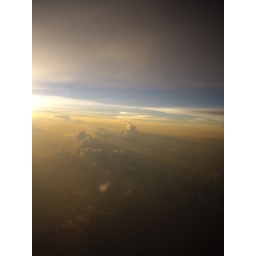
flying over the clouds